King Charles Spaniel

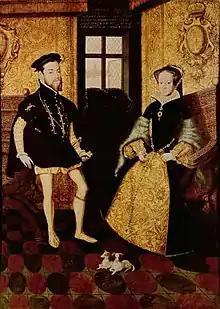
A painting in mostly black, yellow and red of a man and a woman in 16th century clothing sitting. There are two small mostly white dogs at the feet of the couple.

The King Charles Spaniel may share a common ancestry with the Pekingese and Japanese Chin.